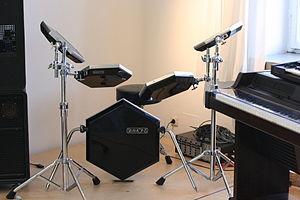
Jet Black, né le 26 août 1938 à Ilford, est le batteur du groupe The Stranglers dont il est aussi le co-fondateur avec Hugh Cornwell. Sa carrière discographique se confond avec celle des Stranglers, seul groupe professionnel dont il a fait partie. À partir de 2007, de sérieux ennuis de santé le contraignent à espacer ses activités scéniques. Son style doit autant au jazz qu'au rock.